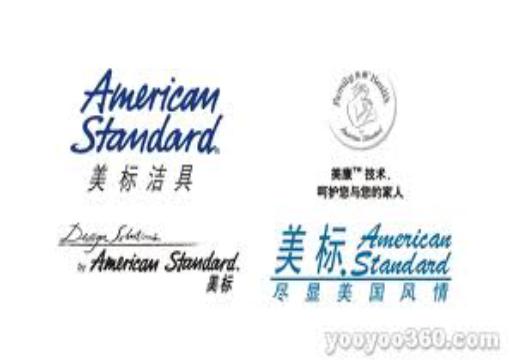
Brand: American Standard
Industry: Necessities